United States presidential debates

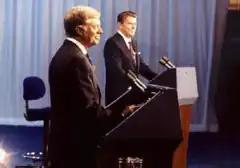
President Jimmy Carter "(left)" and former Governor Ronald Reagan "(right)" at the presidential debate October 28, 1980. Reagan most memorably deployed the phrase "there you go again."

After the Kennedy–Nixon debates, it was 16 years before general election presidential candidates again debated each other face to face. During this interval intra-party debates were held during the 1968 Democratic primaries, between Robert F. Kennedy and Eugene McCarthy, and again during the 1972 Democratic primaries, between George McGovern, Hubert Humphrey, and others.